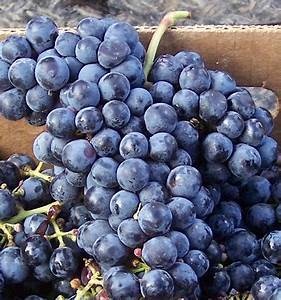
Label: grape